Taipa

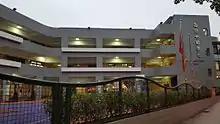
Escola Luso-Chinesa da Taipa

Taipa is an area in Macau, connected to Coloane through the area known as Cotai, which is largely built from reclaimed land. Located on the northern half of the island, Taipa's population is mostly suburban. Administratively, the boundaries of the traditional civil parish Freguesia de Nossa Senhora do Carmo are mostly coterminous with that of the former Taipa Island, except for a portion of the parish that lies on the island of Hengqin (Montanha), housing the campus of the University of Macau.